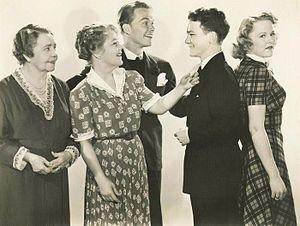
Florence Roberts est une actrice américaine, née le 16 mars 1861 à Frederick, morte le 6 juin 1940 à Los Angeles — quartier d'Hollywood.